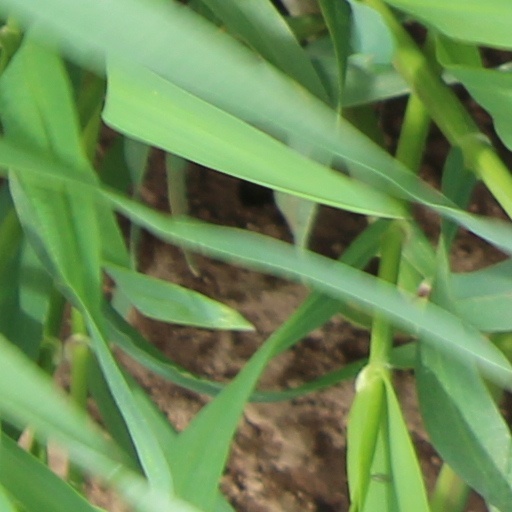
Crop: wheat